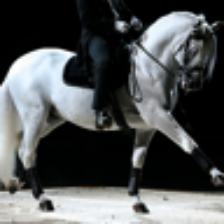
Label: NonHuman